Joan of Armagnac

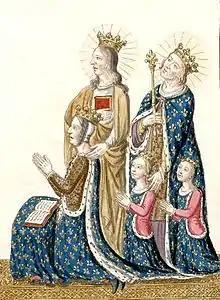
Joanna, John and their children

Joan of Armagnac (French: "Jeanne d'Armagnac"; 24 June 1346 – 1387) was a French noblewoman of the Armagnac family, being the eldest daughter of Count John I of Armagnac and his wife Beatrice of Clermont. She became Duchess of Berry by her marriage to John, Duke of Berry in 1360.